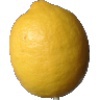
Label: Lemon 1